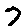
Label: 7